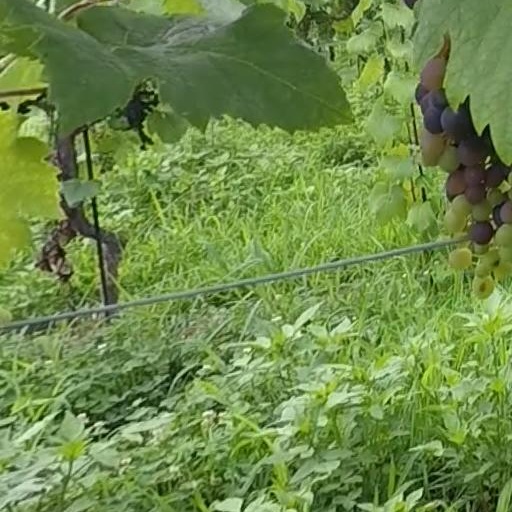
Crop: grape